Giuseppe Apolloni

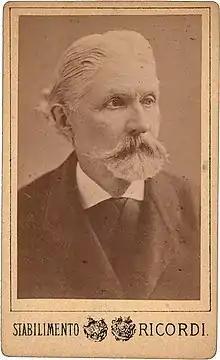
Giuseppe Apolloni

Giuseppe Apolloni (8 April 1822 – 31 December 1889) was an Italian composer born in Vicenza, Austrian Empire. His first opera, "Adelchi", based on the omonymous tragedy by Manzoni, was staged at Vicenza in 1852. He composed a total of five operas. His most successful opera was "L'ebreo", based on Bulwer-Lytton’s "Leila". Apolloni died in Vicenza on 31 December 1889.